Nancy Mace

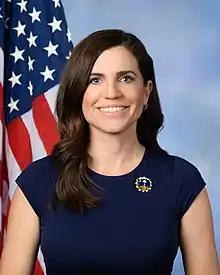
Official portrait, 2020

Nancy Ruth Mace (born December 4, 1977) is an American politician who has served as the U.S. representative for South Carolina's 1st congressional district since 2021. A member of the Republican Party, she previously served in the South Carolina General Assembly from 2018 to 2020. Her congressional district covers a six-county area that includes Charleston.